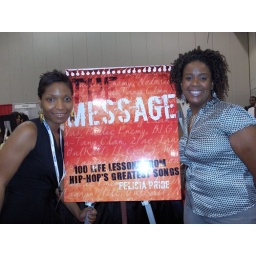
Felicia and Danielle, BackList's online community manager pose in front of the shiny sign